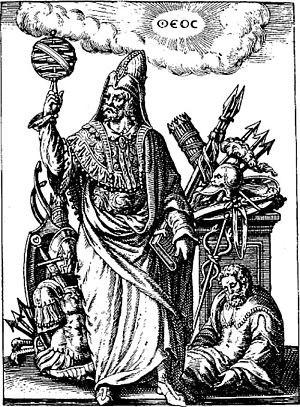
Hermétisme désigne deux courants de pensée :
Hermès Trismégiste est un personnage mythique de l'Antiquité gréco-égyptienne, auquel a été attribué un ensemble de textes appelés Hermetica, dont les plus connus sont le Corpus Hermeticum, recueil de traités mystico-philosophiques, et la Table d'émeraude. Les hermétistes, qui lui doivent leur nom, et les alchimistes se réclament de lui.